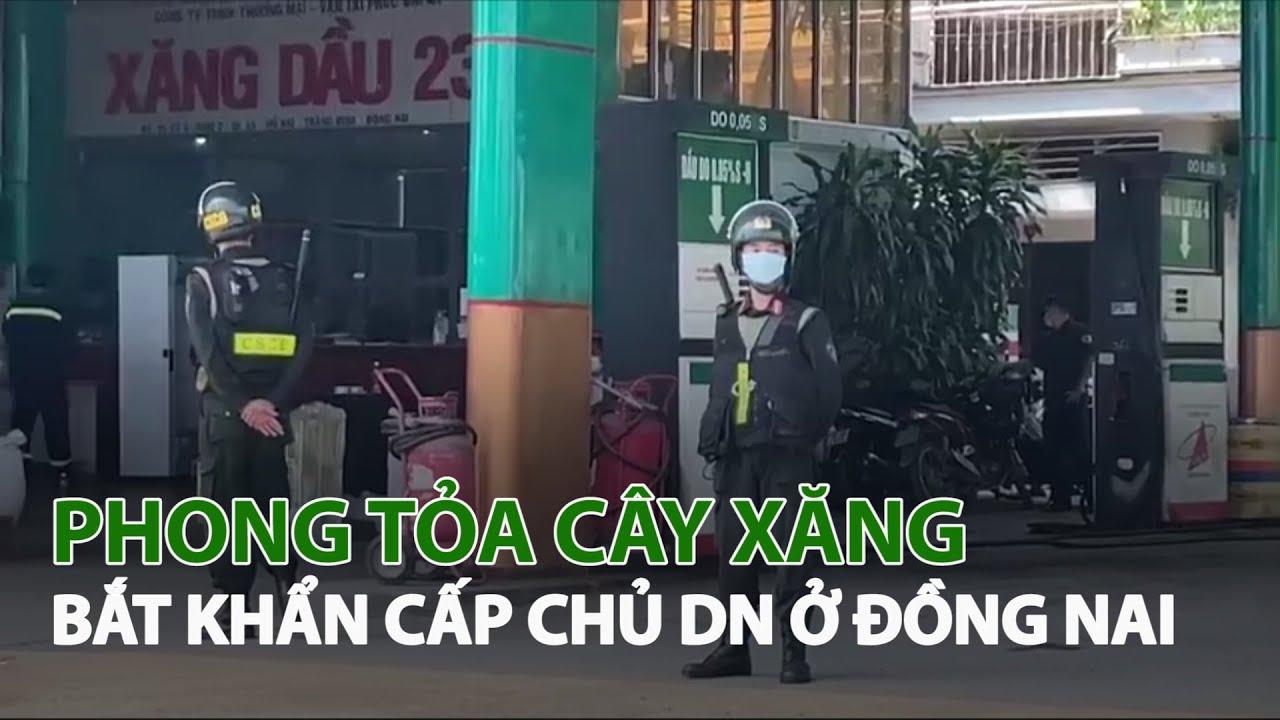
có hai người đang đội mũ bảo hiểm xuất hiện trong khung hình